Blatnica, Slovakia

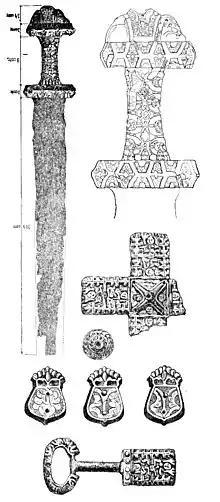
Great Moravian sword from Blatnica, unearthed in the 19th century, originally interpreted as a burial equipment from a "ducal" mound

The first Slovak female botanist Izabela Textorisová lived in Blatnica and her rich herbarium contains plants of the nearby Tlstá mountain. Both Textorisová's house and a museum dedicated to the ethnographer, filmmaker, and photographer Karol Plicka are open to the public. Other places of interest include two manor houses from the 18th century, a classicist Lutheran church and many well-preserved rural houses.